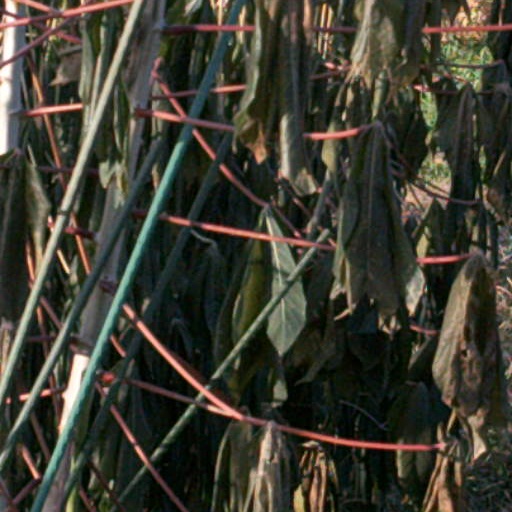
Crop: cassava